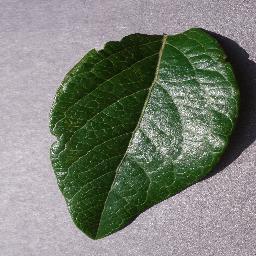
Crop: blueberry
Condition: healthy